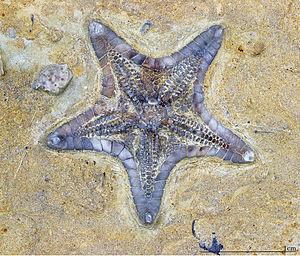
En systématique, un type est l'élément de référence attaché à un nom scientifique à partir duquel une espèce a été décrite. Il désigne le matériel original ayant servi à cette identification scientifique dite « typification ». Toutefois, il est très important de préciser que le type est celui d’un nom, et non pas celui d’un taxon qui, lui, a pu changer de nom en raison de nouvelles découvertes, descriptions ou analyses : ainsi, un même taxon peut avoir plusieurs dénominations successives et donc, plusieurs types d’ancienneté différente ; il arrive aussi que plusieurs espèces ou variétés soient identifiées là où auparavant on ne pensait n’en voir qu’une, ou inversement, que l’on s’aperçoive que des types-noms différents font en réalité partie d’un même taxon.
Marocaster est un genre éteint d'étoiles de mer, de la famille des Goniasteridae, du Barrémien trouvé à Taba au Maroc.
Le muséum de Toulouse est un musée d'histoire naturelle et d'ethnologie situé dans le Jardin des Plantes de Toulouse, quartier de Busca-Montplaisir. Le Muséum d'histoire naturelle de Toulouse abrite une collection de plus de deux millions et demi de pièces sur une superficie d'environ 6 000 m², sans compter les annexes extérieures. Il est le deuxième plus grand de France après le Muséum national d'histoire naturelle de Paris.
Les Goniasteridae sont une famille d'étoiles de mer de l'ordre des Valvatida.